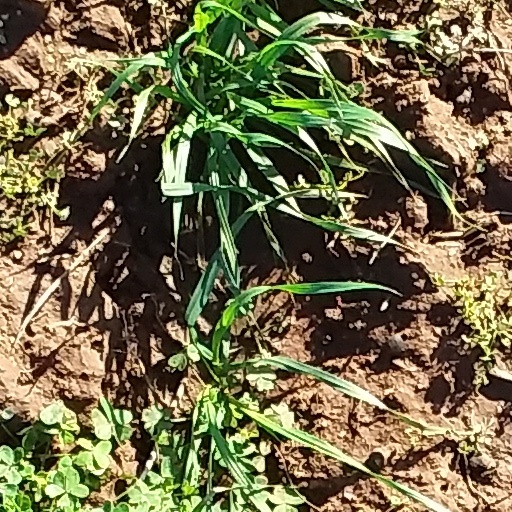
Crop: wheat